Pudd'nhead Wilson (film)

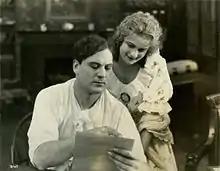
Thomas Meighan and Florence Dagmar in "Pudd'nhead Wilson"

Pudd'nhead Wilson is a 1916 American silent comedy film directed by Frank Reicher and written by Margaret Turnbull. The film stars Theodore Roberts, Alan Hale, Sr., Thomas Meighan, Florence Dagmar, Jane Wolfe, and Ernest Joy. The film was released on January 31, 1916, by Paramount Pictures.